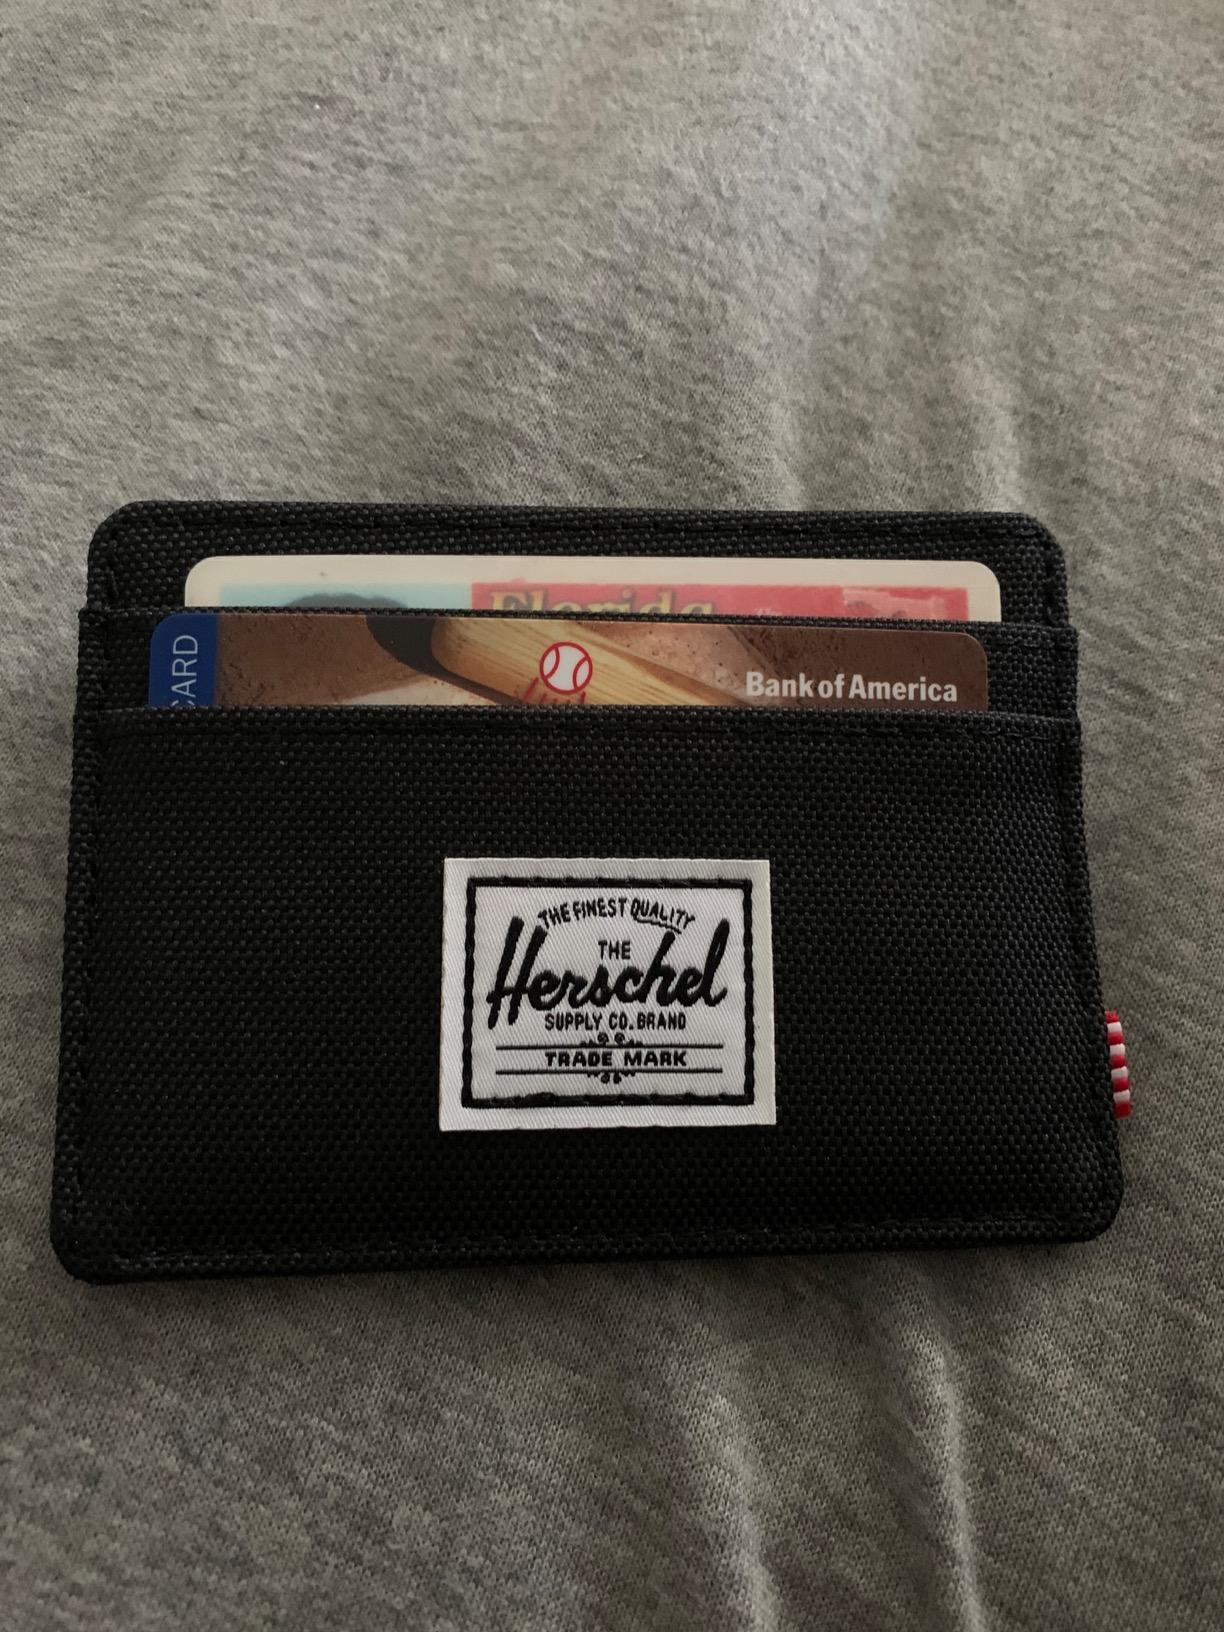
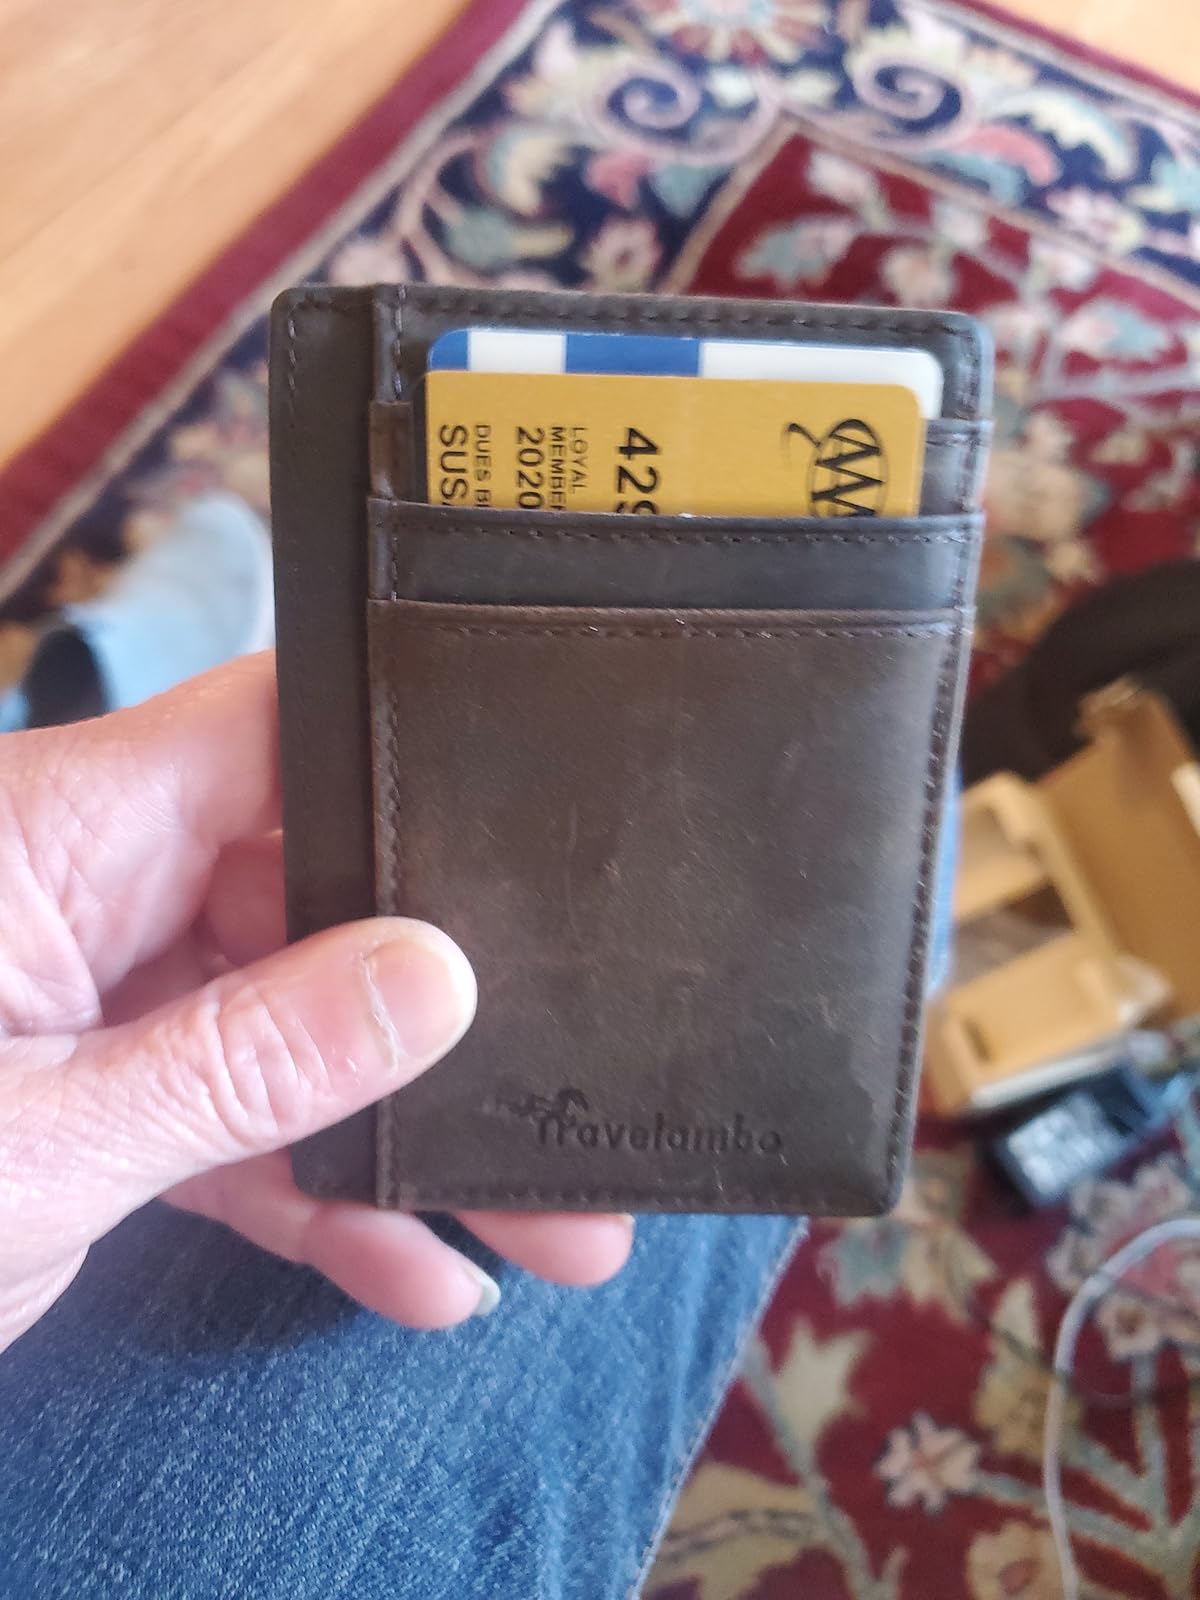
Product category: accessories_wallet
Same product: no